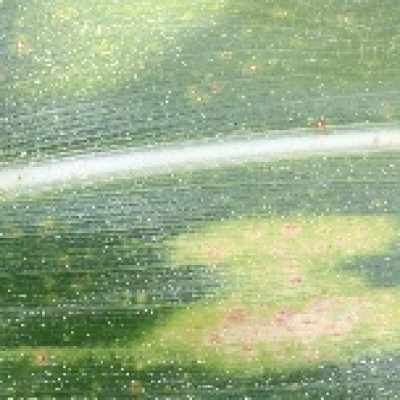
Label: Corn_(Maize)___Leaf_Spot